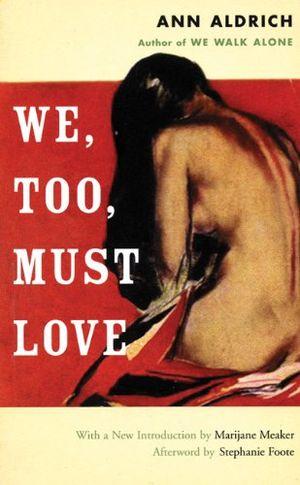
Couverture de ""We, Too, Must Love"" par Ann Aldrich (Marijane Meaker). Illustration par John J. Floherty Jr."
Marijane Meaker, née le 27 mai 1927 à Auburn, est une romancière américaine.